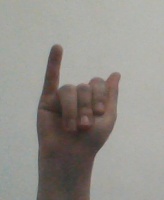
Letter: meem